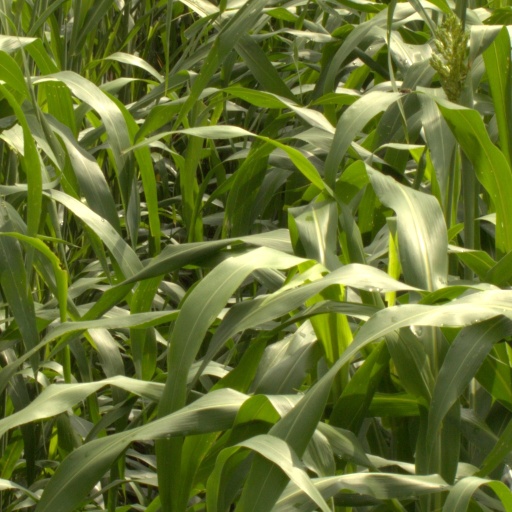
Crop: sorghum